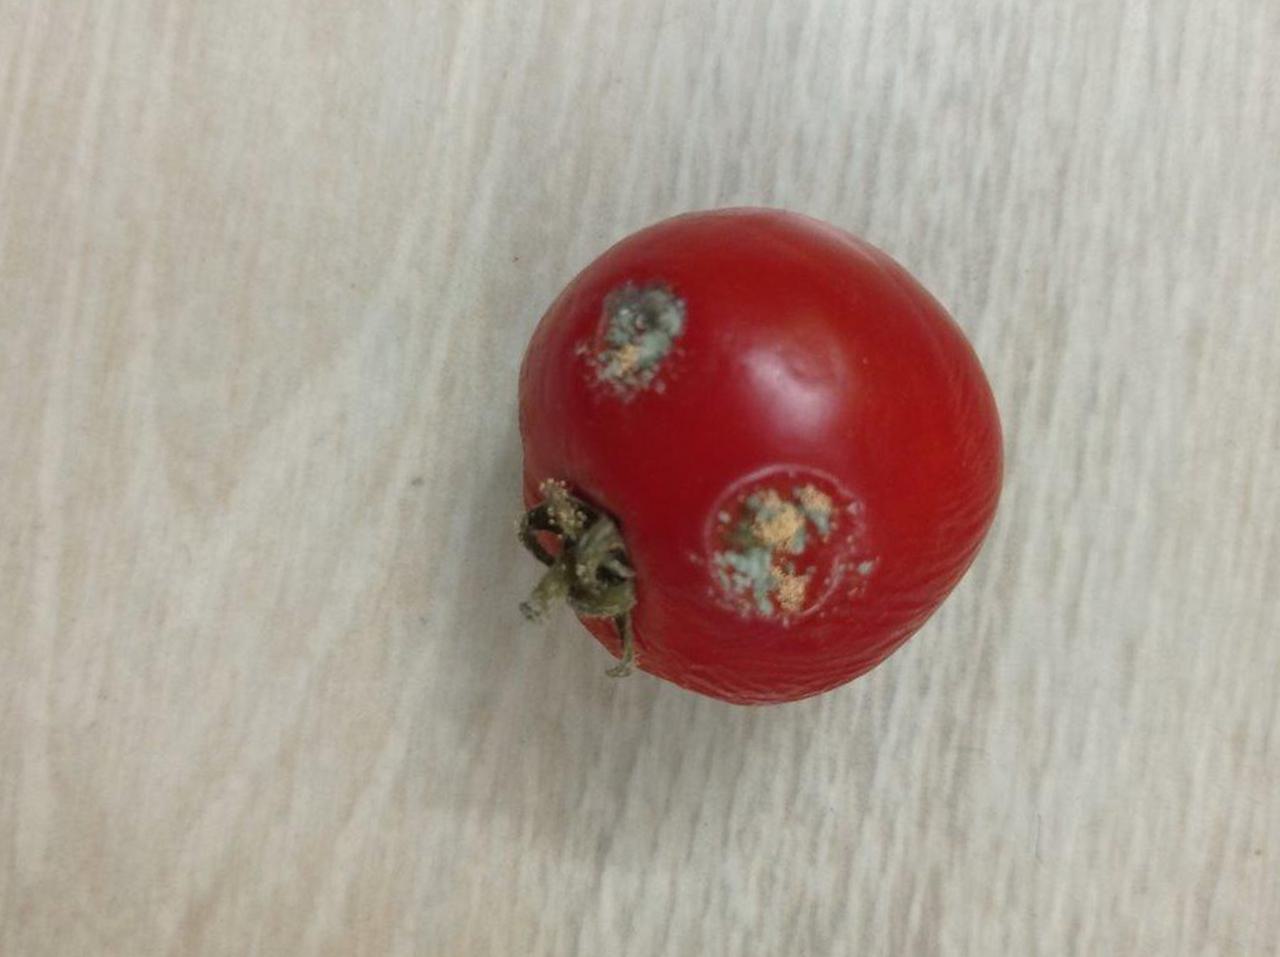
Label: Rotten